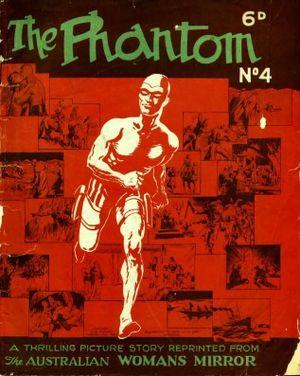
Le Fantôme ou Fantôme ou, occasionnellement, Le Fantôme du Bengale, est une série de bande dessinée américaine créée par Lee Falk. Elle est diffusée sous forme de comic strip depuis le 17 février 1936 pour la bande quotidienne en noir et blanc et depuis le 28 mai 1939 pour la planche dominicale en couleur.